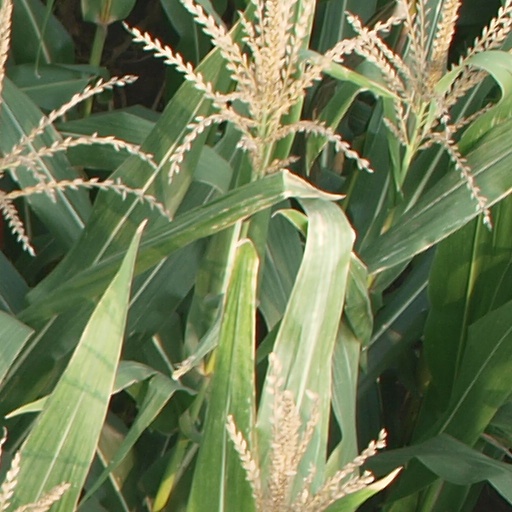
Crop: maize; corn